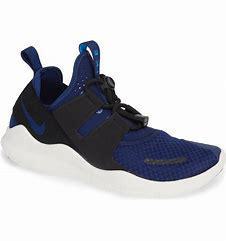
Brand: Nike
Model: Free RN 2018